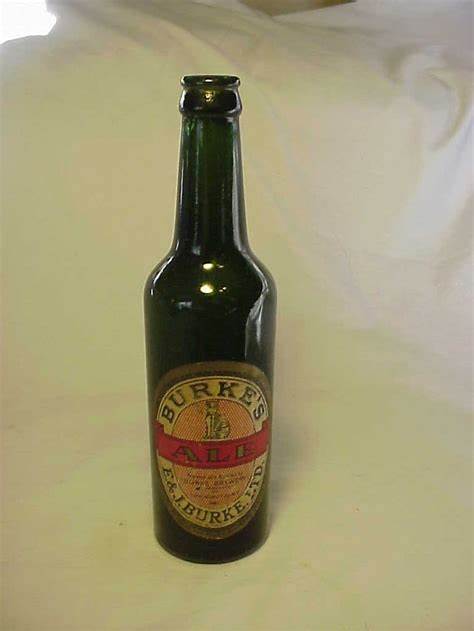
Label: glass